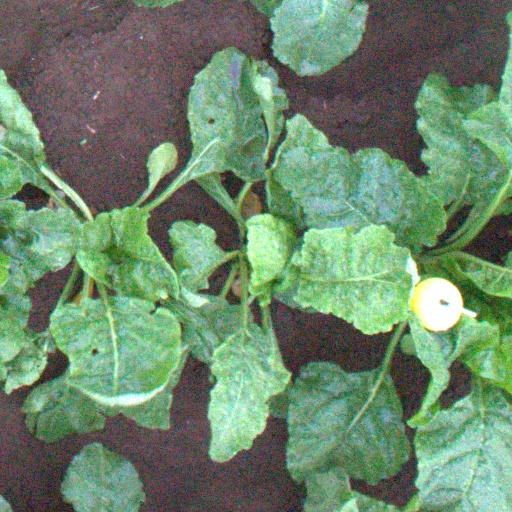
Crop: sugar beet